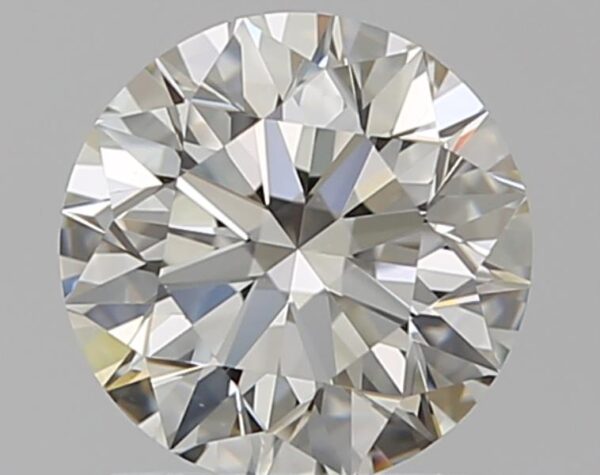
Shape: round
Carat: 1.14
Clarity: VS1
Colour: K
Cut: EX
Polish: EX
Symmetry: EX
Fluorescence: F
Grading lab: GIA
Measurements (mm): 6.62 x 6.66 x 4.15